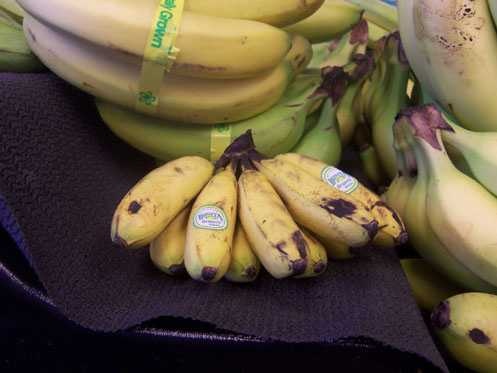
Label: Banana